Tarajornitsut

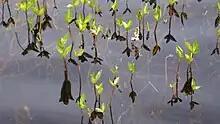
Some of the smaller tundra lakes present on the old maps of Greenland have disappeared, turning into marshy wetlands due to plant overgrowth.

The southern and southwestern edge of the region, north of Kangerlussuaq port, near the small Mount Evans hillock overlooking Kangerlussuaq Fjord is strewn with artifacts and trash dating from the era when the Sondrestrom Air Base was still operational. Numerous rusting barrels, wooden platforms, and small wetland bridges left by the American Army are common in the area.